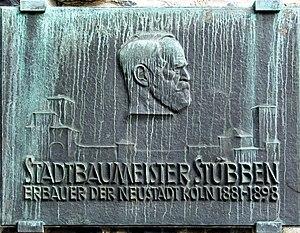
Josef Stübben, né le 10 février 1845 à Hülchrath, arrondissement de Grevenbroich, et décédé le 8 décembre 1936 à Francfort, est un architecte et urbaniste allemand.